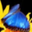
Label: butterfly